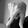
ASL letter: Q